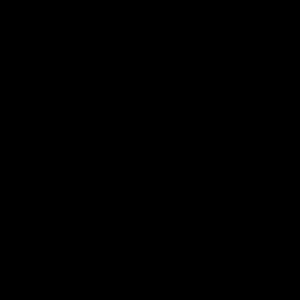
Les ligatures de l'alphabet arabe sont les variations que les lettres et groupes de lettres de ce système d'écriture peuvent subir régulièrement, en fonction des lettres qui les entourent dans l'écriture.
En typographie, une ligature est la fusion de deux ou trois graphèmes d’une écriture pour en former un nouveau, considéré ou non comme un caractère à part entière. C'est un des procédés possibles d’enrichissement du stock de graphèmes d’une langue.